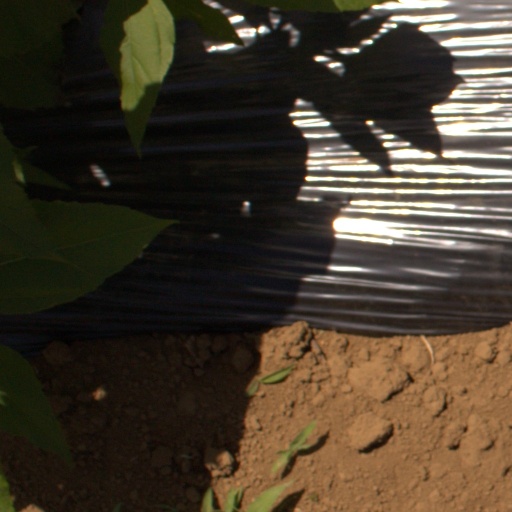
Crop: Jerusalem artichoke